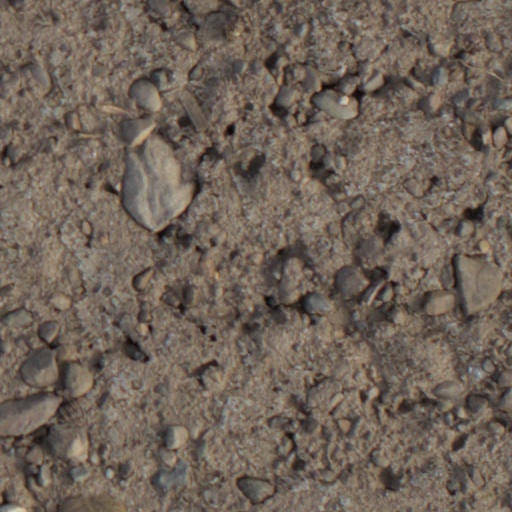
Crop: wheat